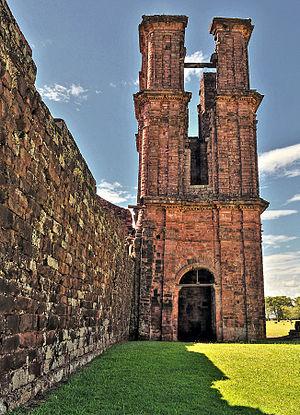
São Miguel das Missões est une ville qui se situe dans la région sud du Brésil, dans l'état de Rio Grande do Sul. Sa population est de 7682 habitants (estimation 2006). La ville est située à 485 km au nord-ouest de Porto Alegre,en plein cœur de la forêt tropicale. Les ruines de São Miguel das Missões sont de remarquables vestiges de l'une des cinq missions jésuites édifiées aux XVIIe et XVIIIe siècles sur le territoire des indiens Guaranis, se caractérisant par ses dispositions particulières et un bon état de conservation. La construction de l'église commencera en 1735 et durera 10 ans. Elle est bâti en grès et fut réalisé en trois étapes